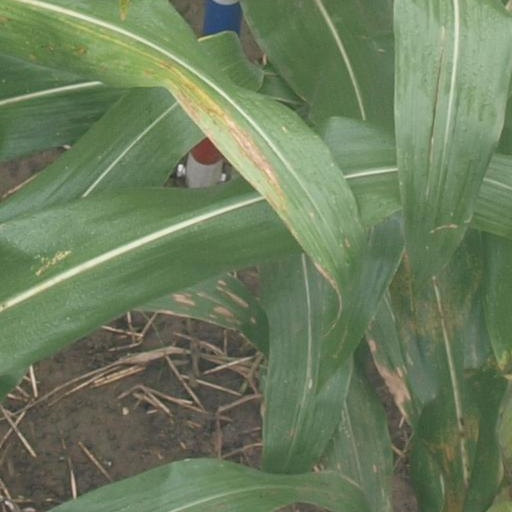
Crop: maize; corn